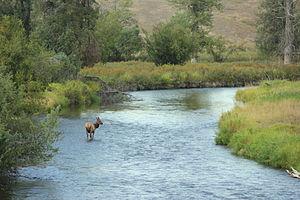
Le National Bison Range est un refuge national de faune situé dans l'ouest du Montana créé en 1908 pour fournir un sanctuaire au bison américain. Le NBR est l'un des plus anciens refuges nationaux de faune aux États-Unis. La taille du troupeau de bisons de la NBR est relativement petite, comptant entre 350 et 500 individus. Le troupeau initial de bisons d'Amérique a été fourni par des organisations telles que l'American Bison Society, et aujourd'hui le refuge sert de point central pour la recherche sur les bisons aux États-Unis.